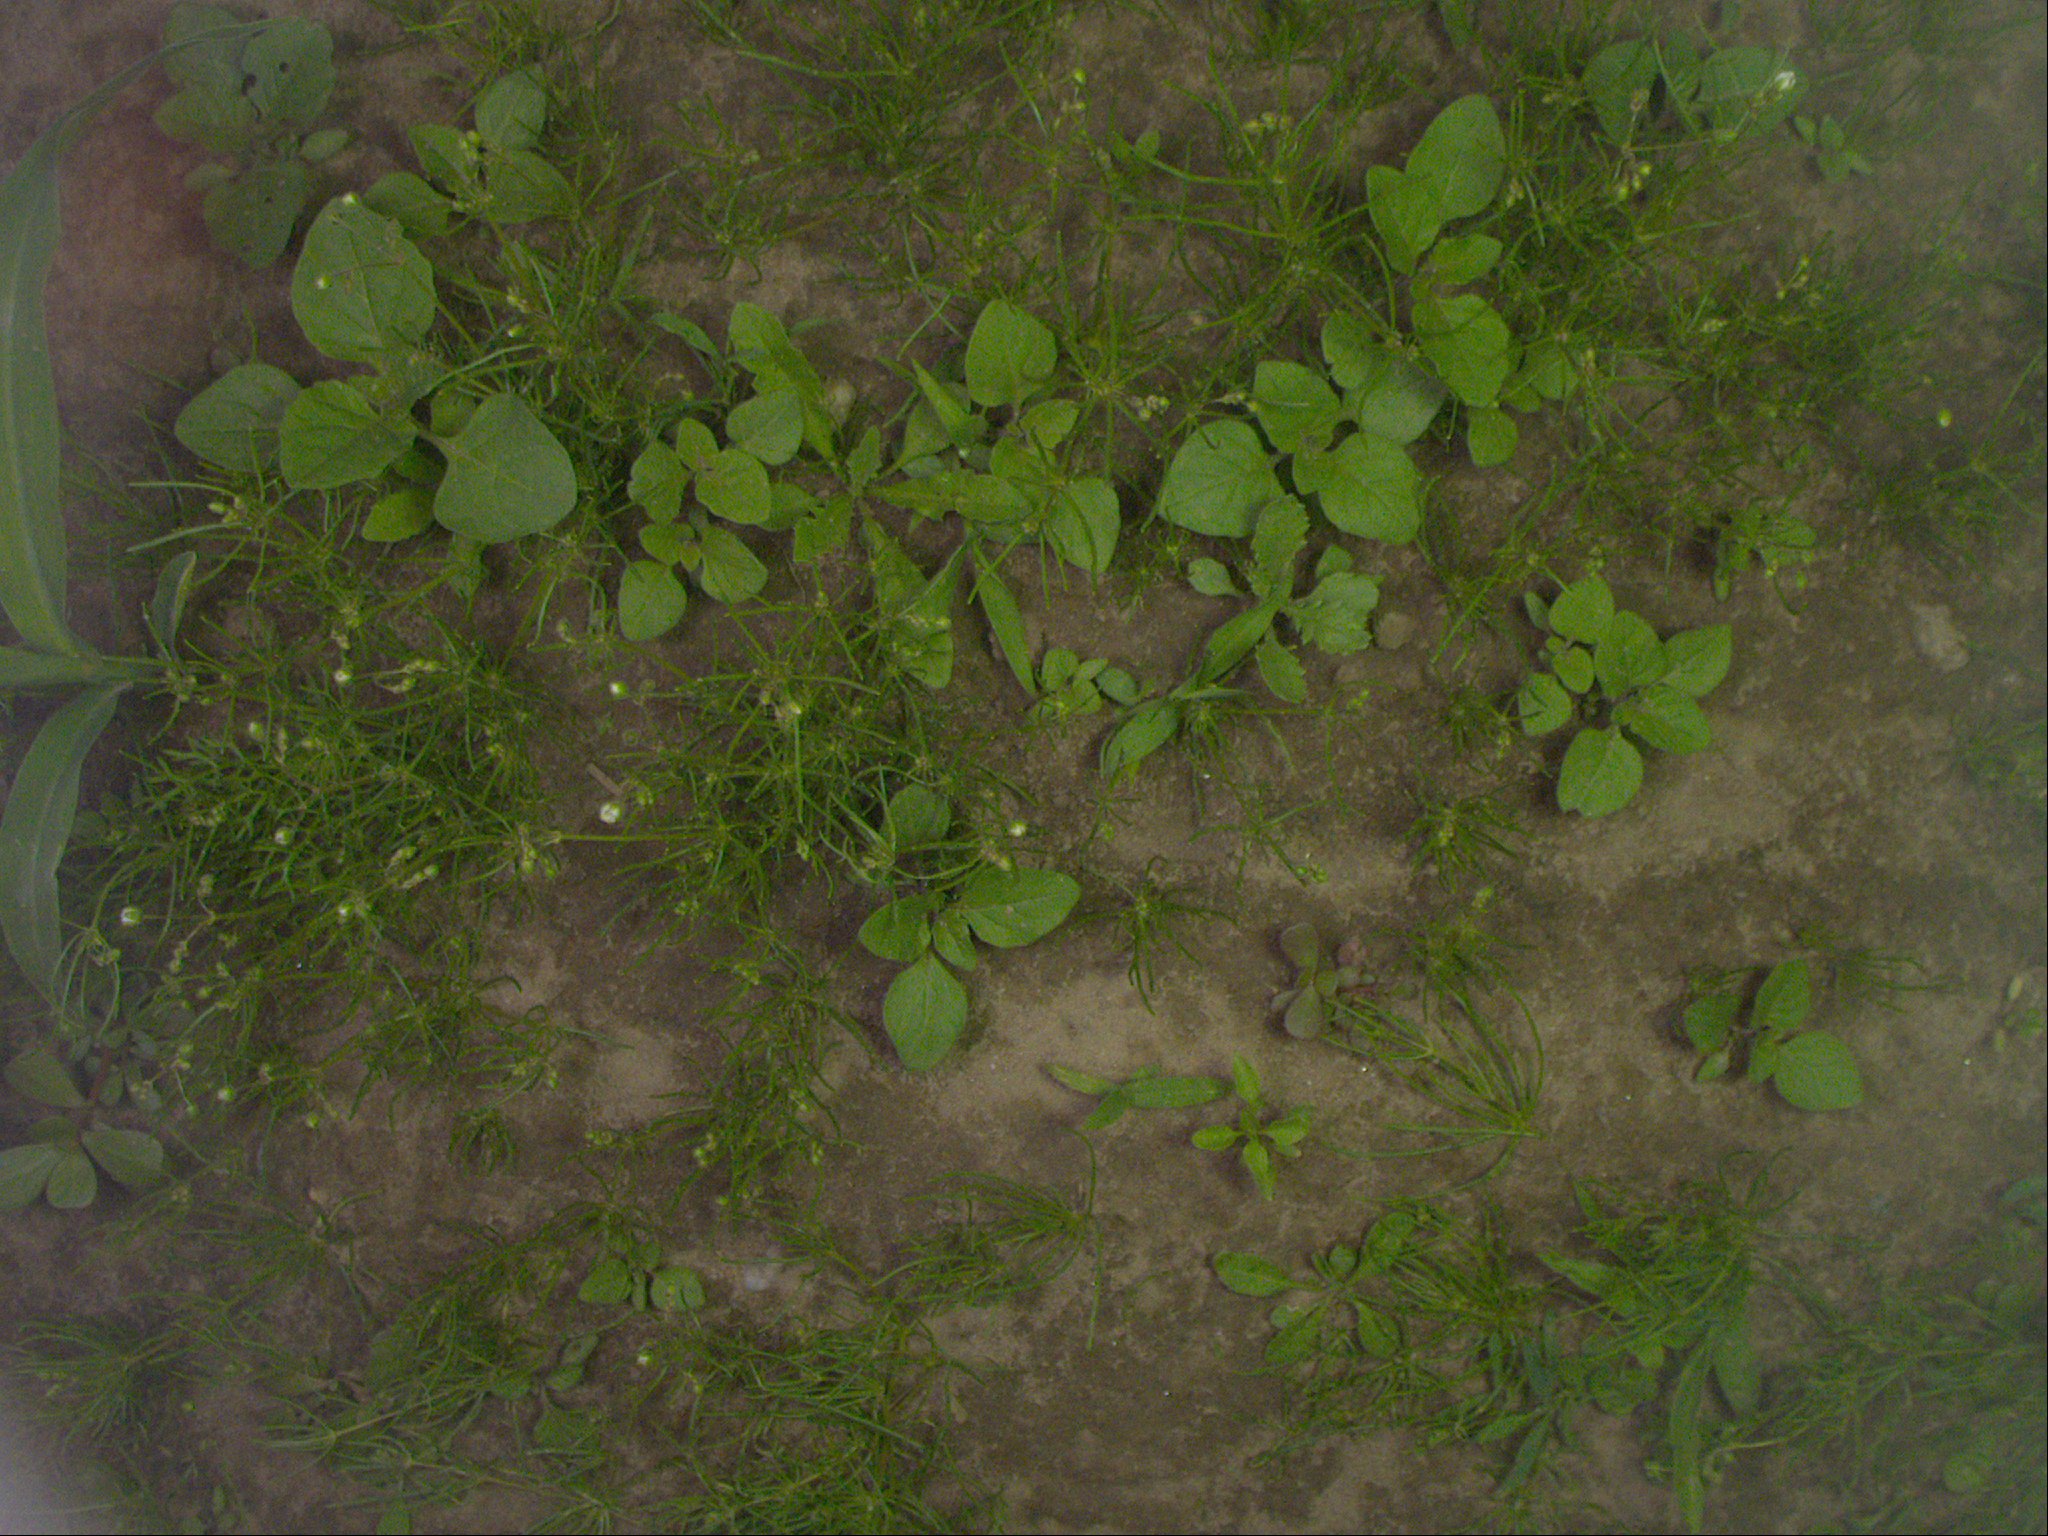
Crop: maize
Objects: maize, stem_maize